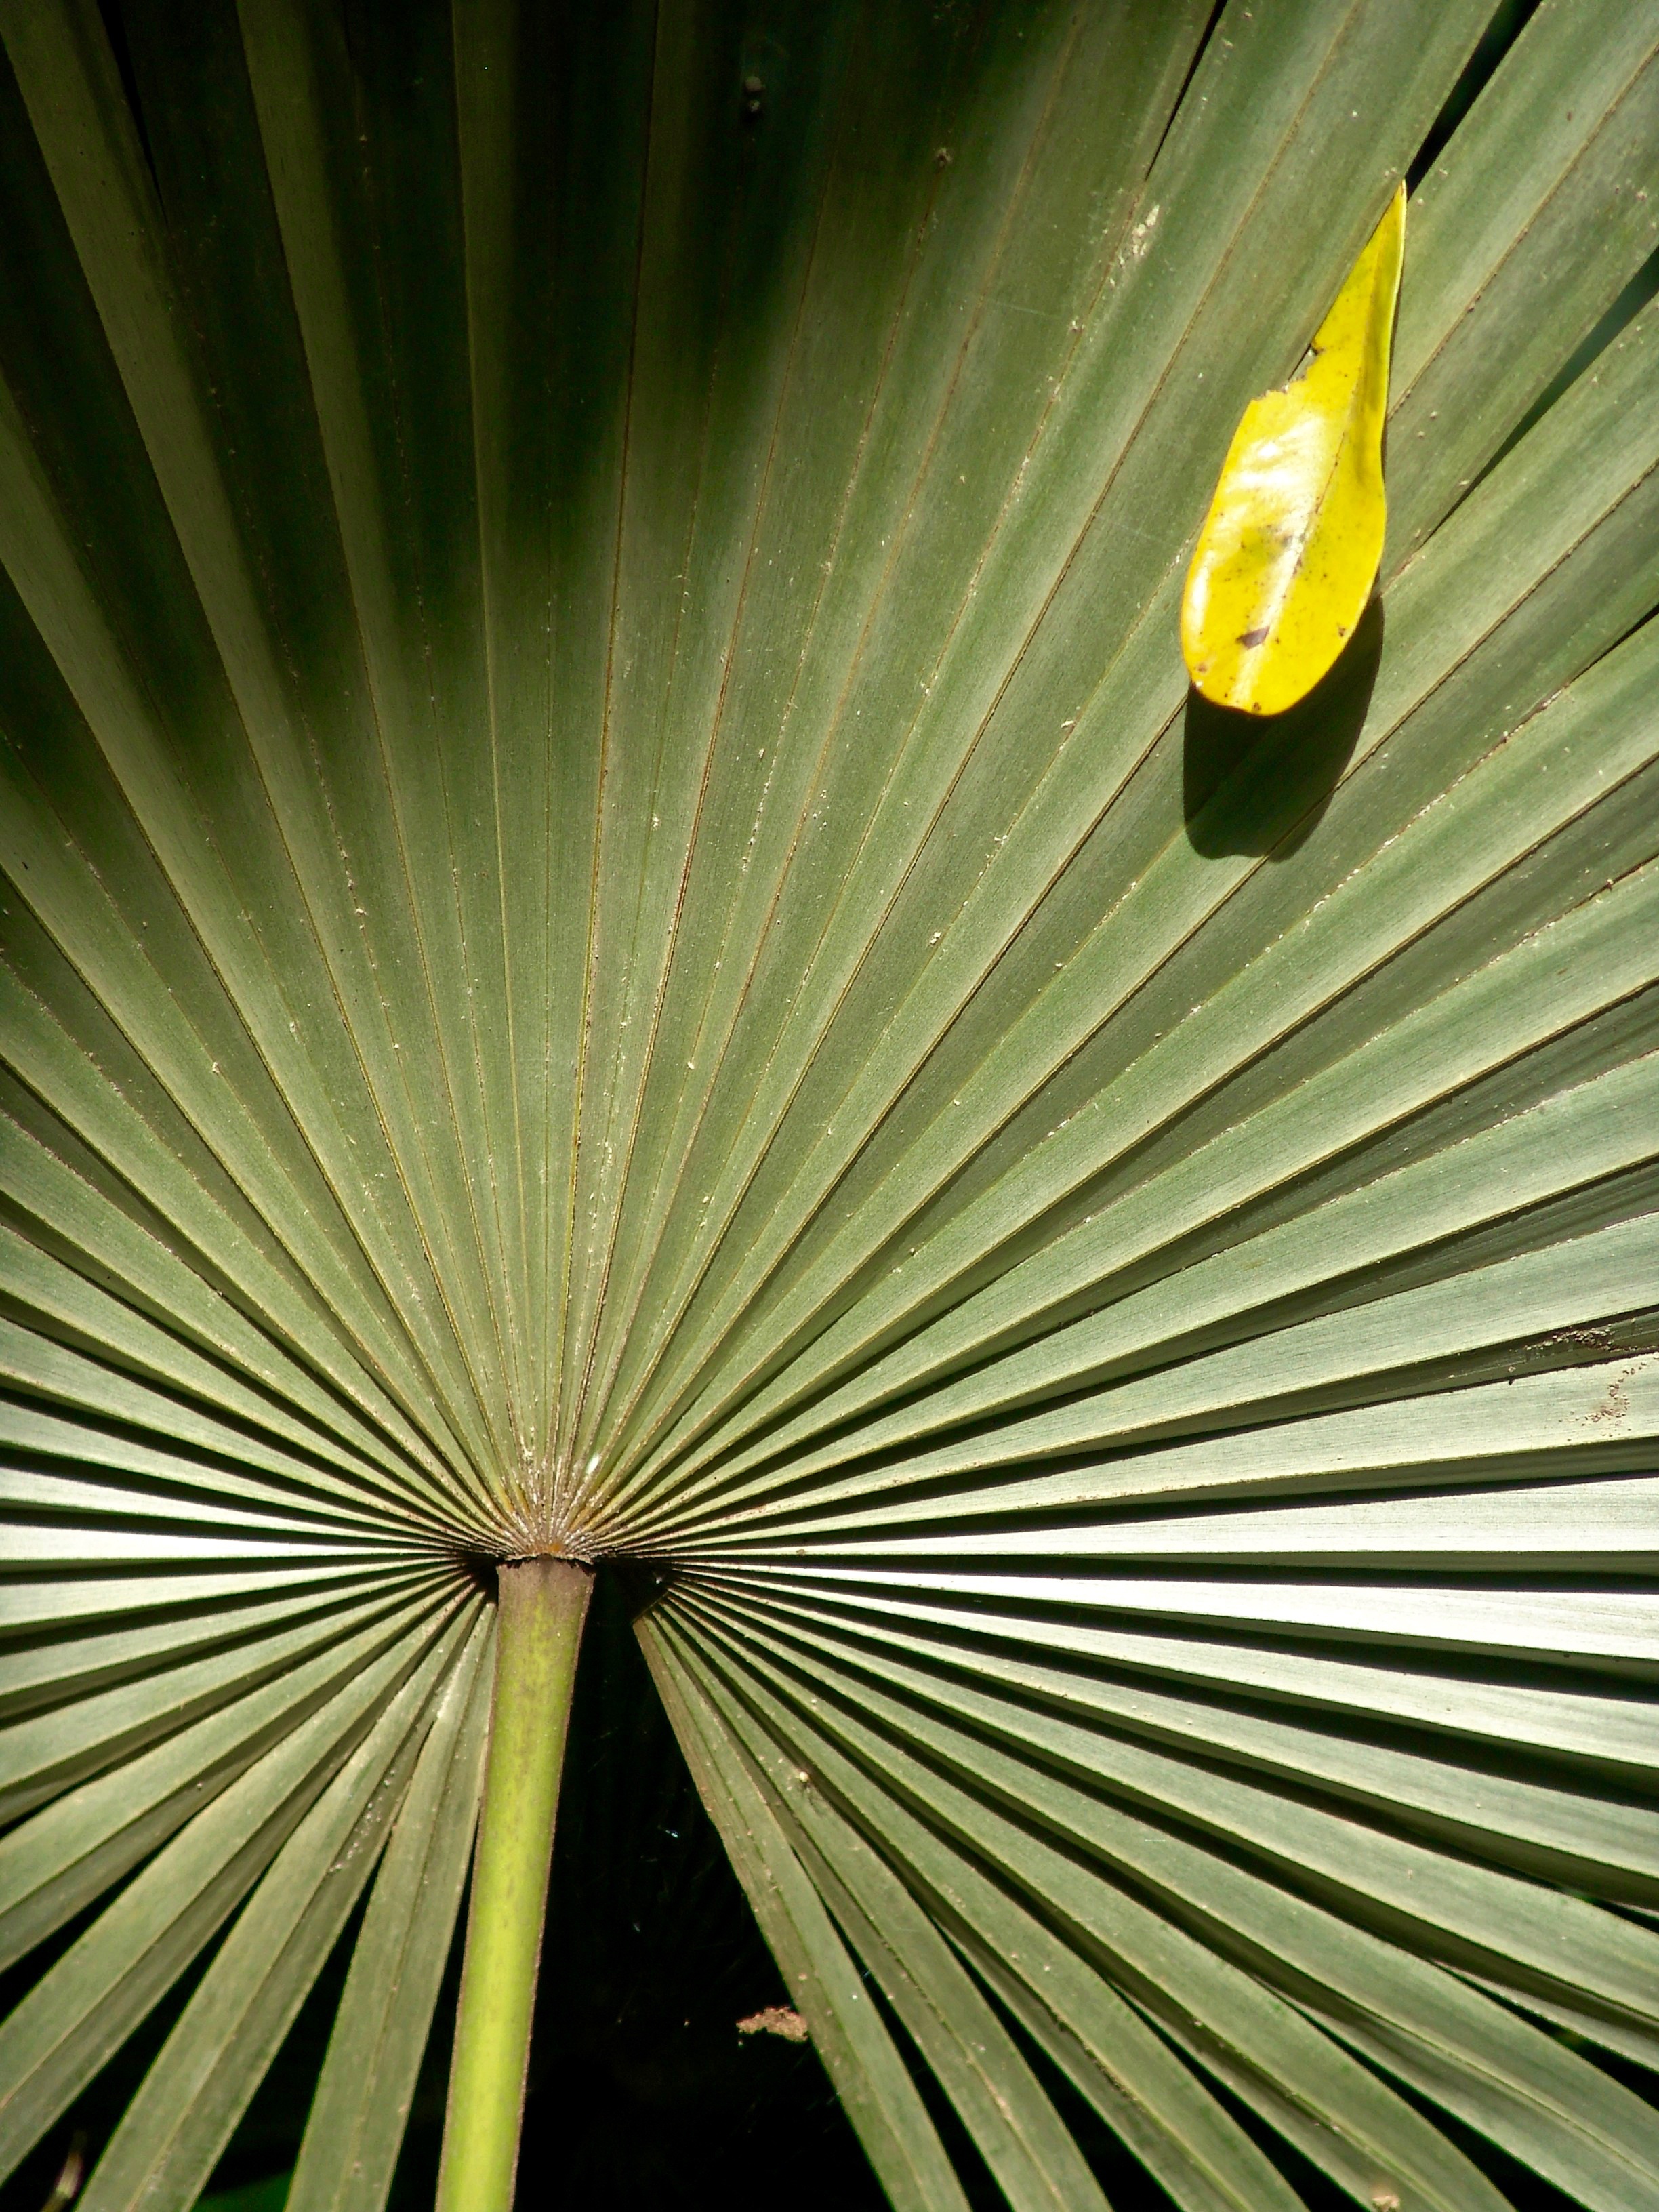
tree, light, plant, palm tree, sunlight, leaf, flower, line, green, palm, tropical, botany, yellow, flora, frond, close up, exotic, macro photography, palm leaf, palm fronds, plant stem, arecales, palm family